Mathieu Arzeno

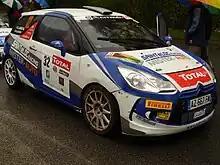
Mathieu Arzeno

Mathieu Arzeno (born 18 August 1987 in Salon-de-Provence) is a French rally driver and former racing driver. He scored his first World Rally Championship point on 2012 Rallye Deutschland finishing tenth overall in a Peugeot 207 S2000.